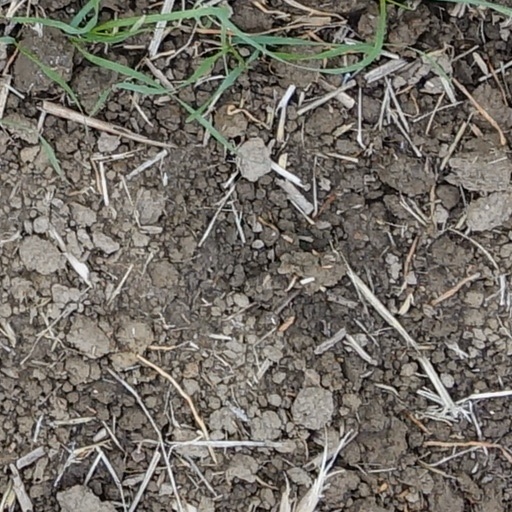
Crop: wheat